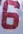
Number: 6